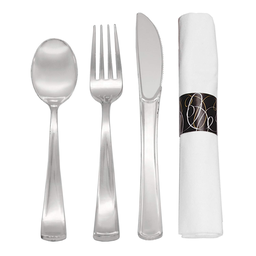
Label: plastic